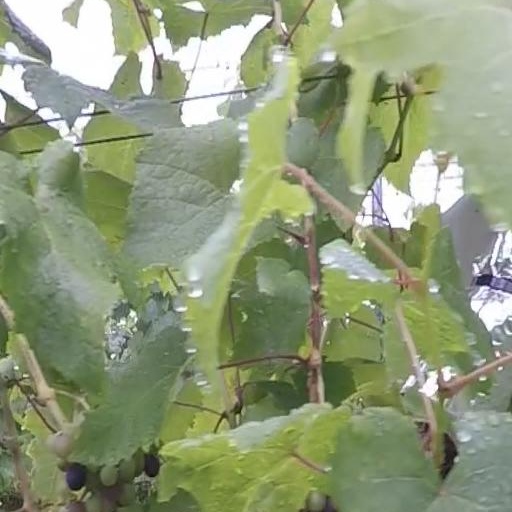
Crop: grape